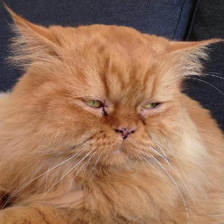
Label: animals